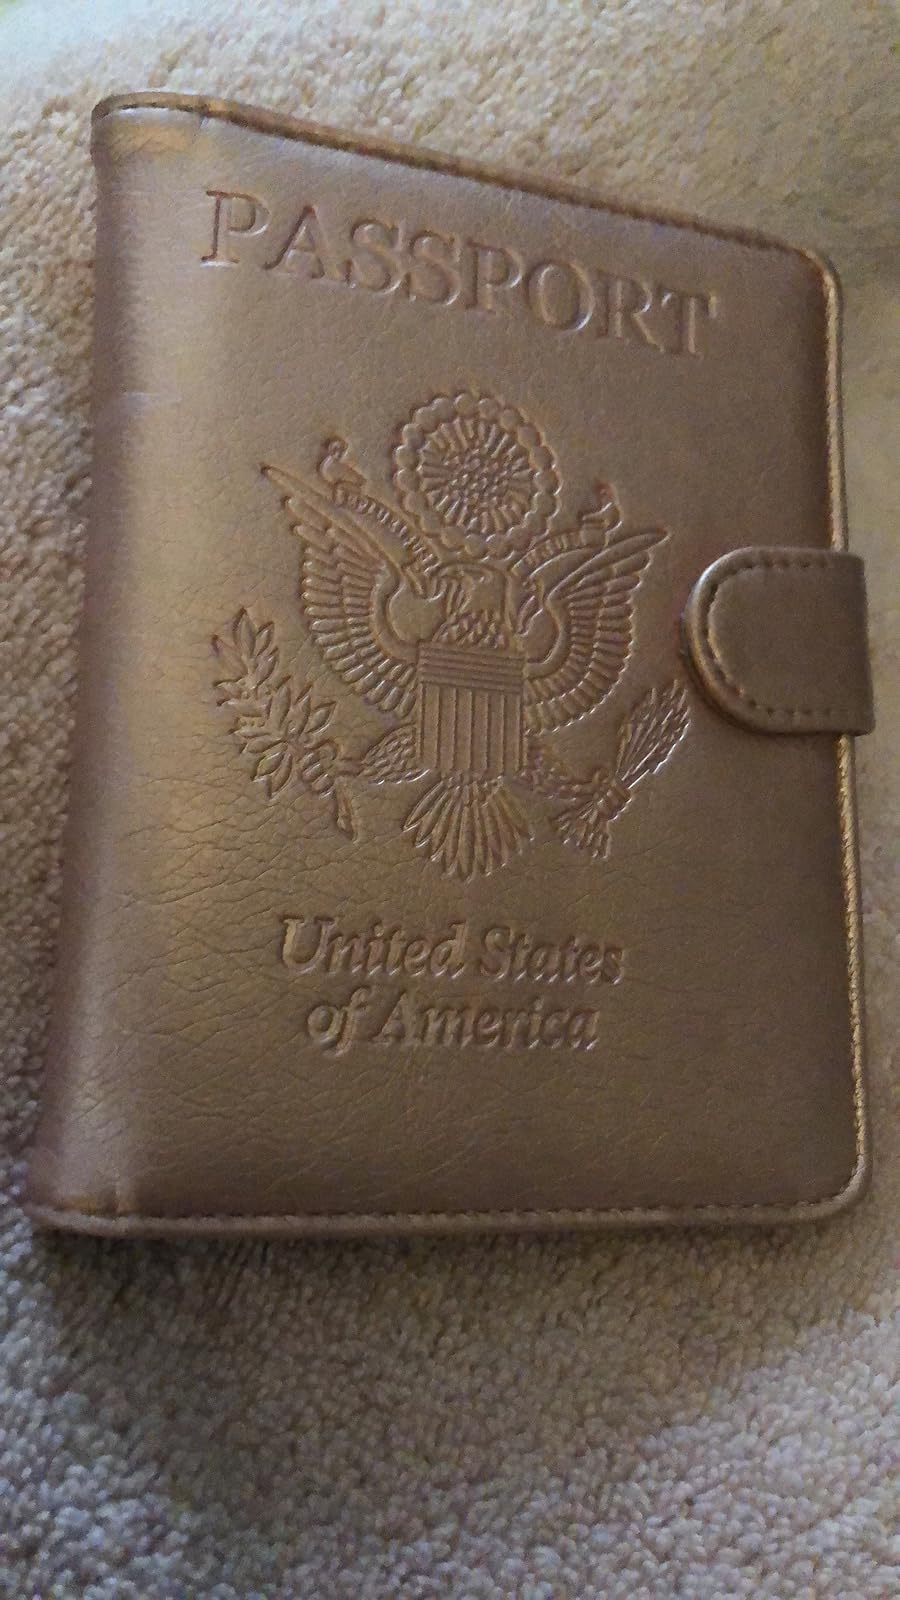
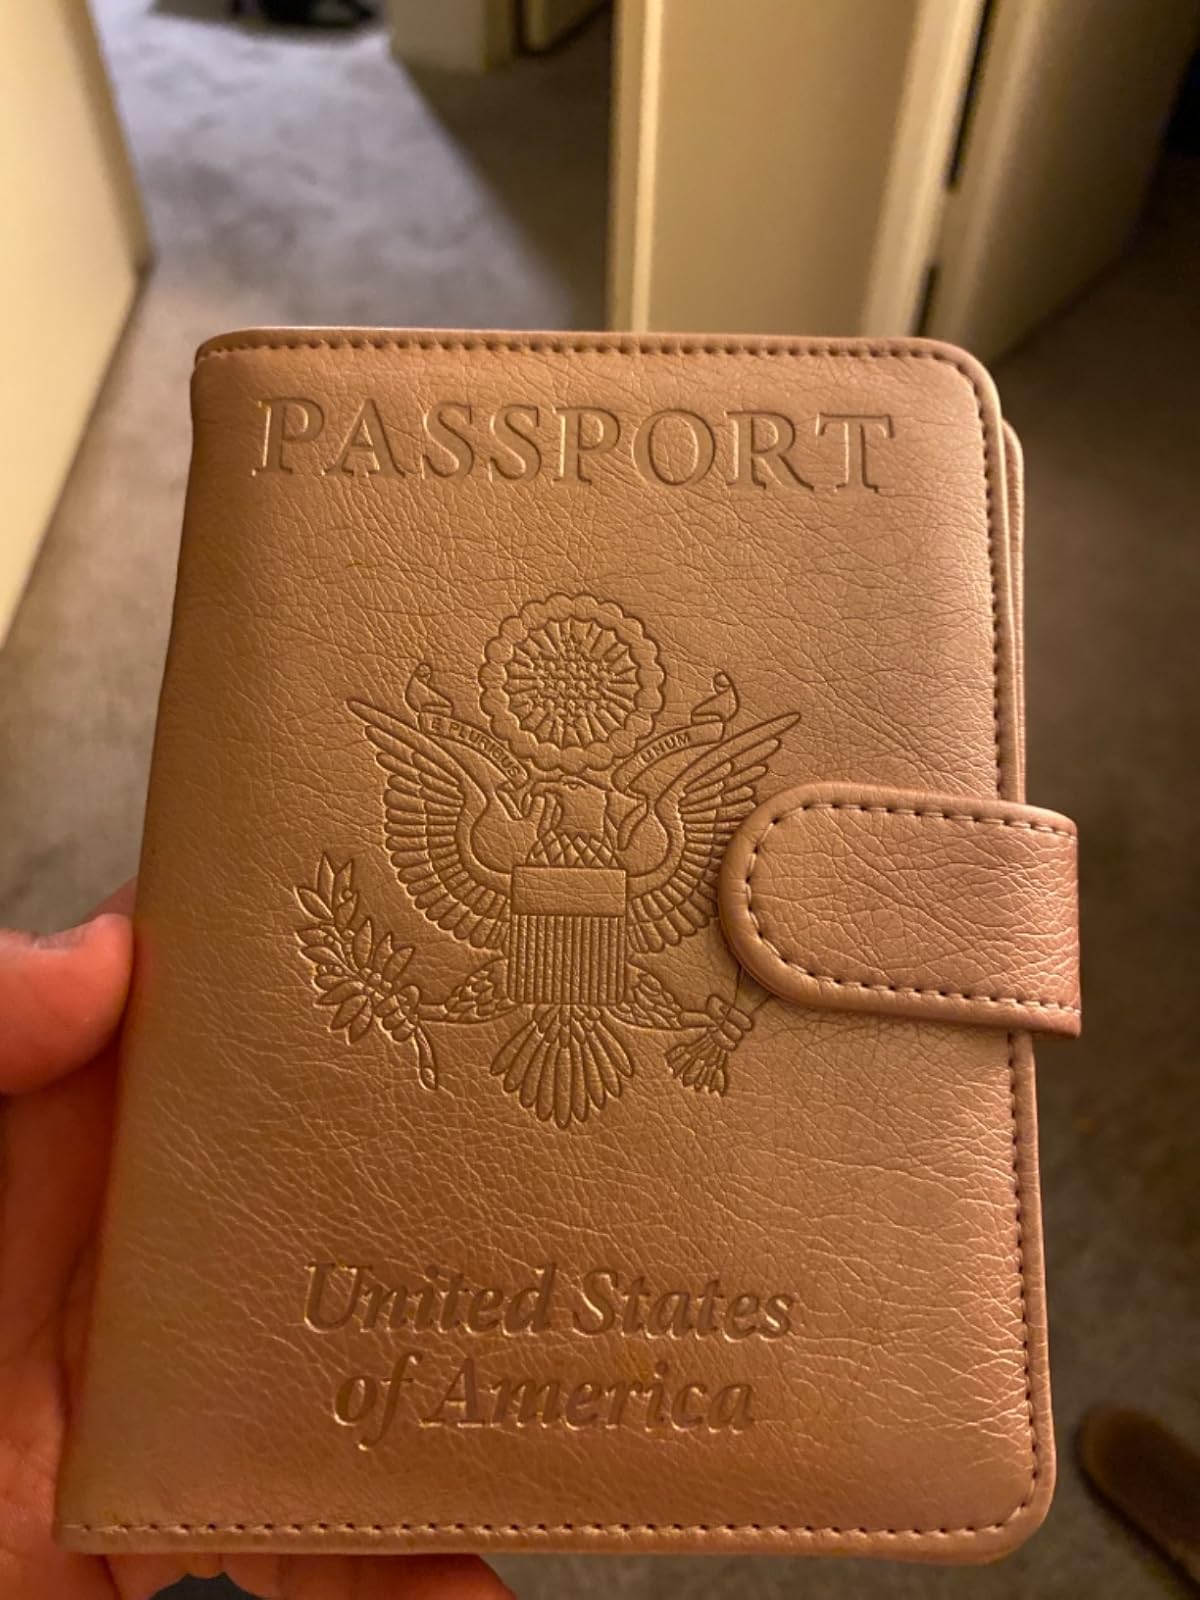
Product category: accessories_wallet
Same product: yes